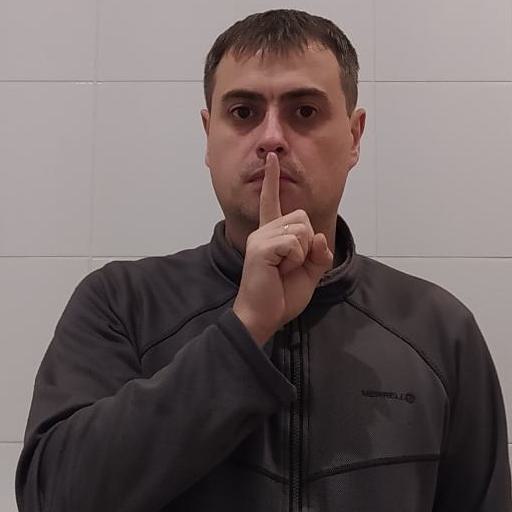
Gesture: mute